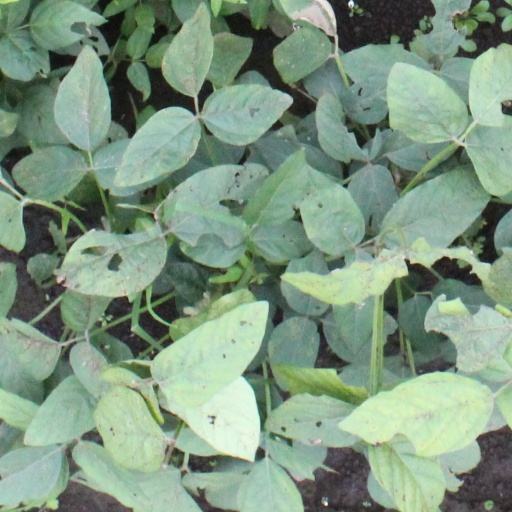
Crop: soybean